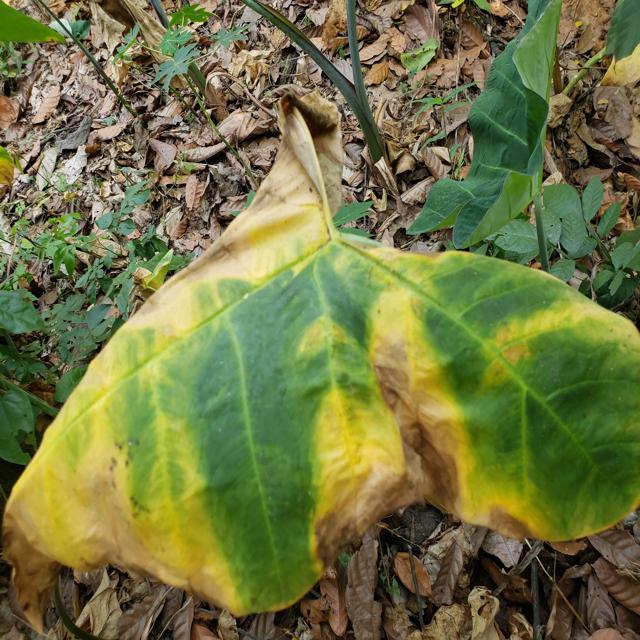
Label: Late_Blight